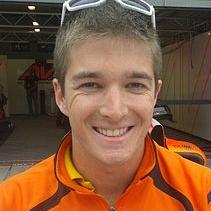
Age: 21